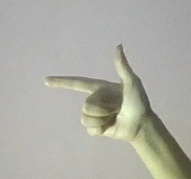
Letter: yaa